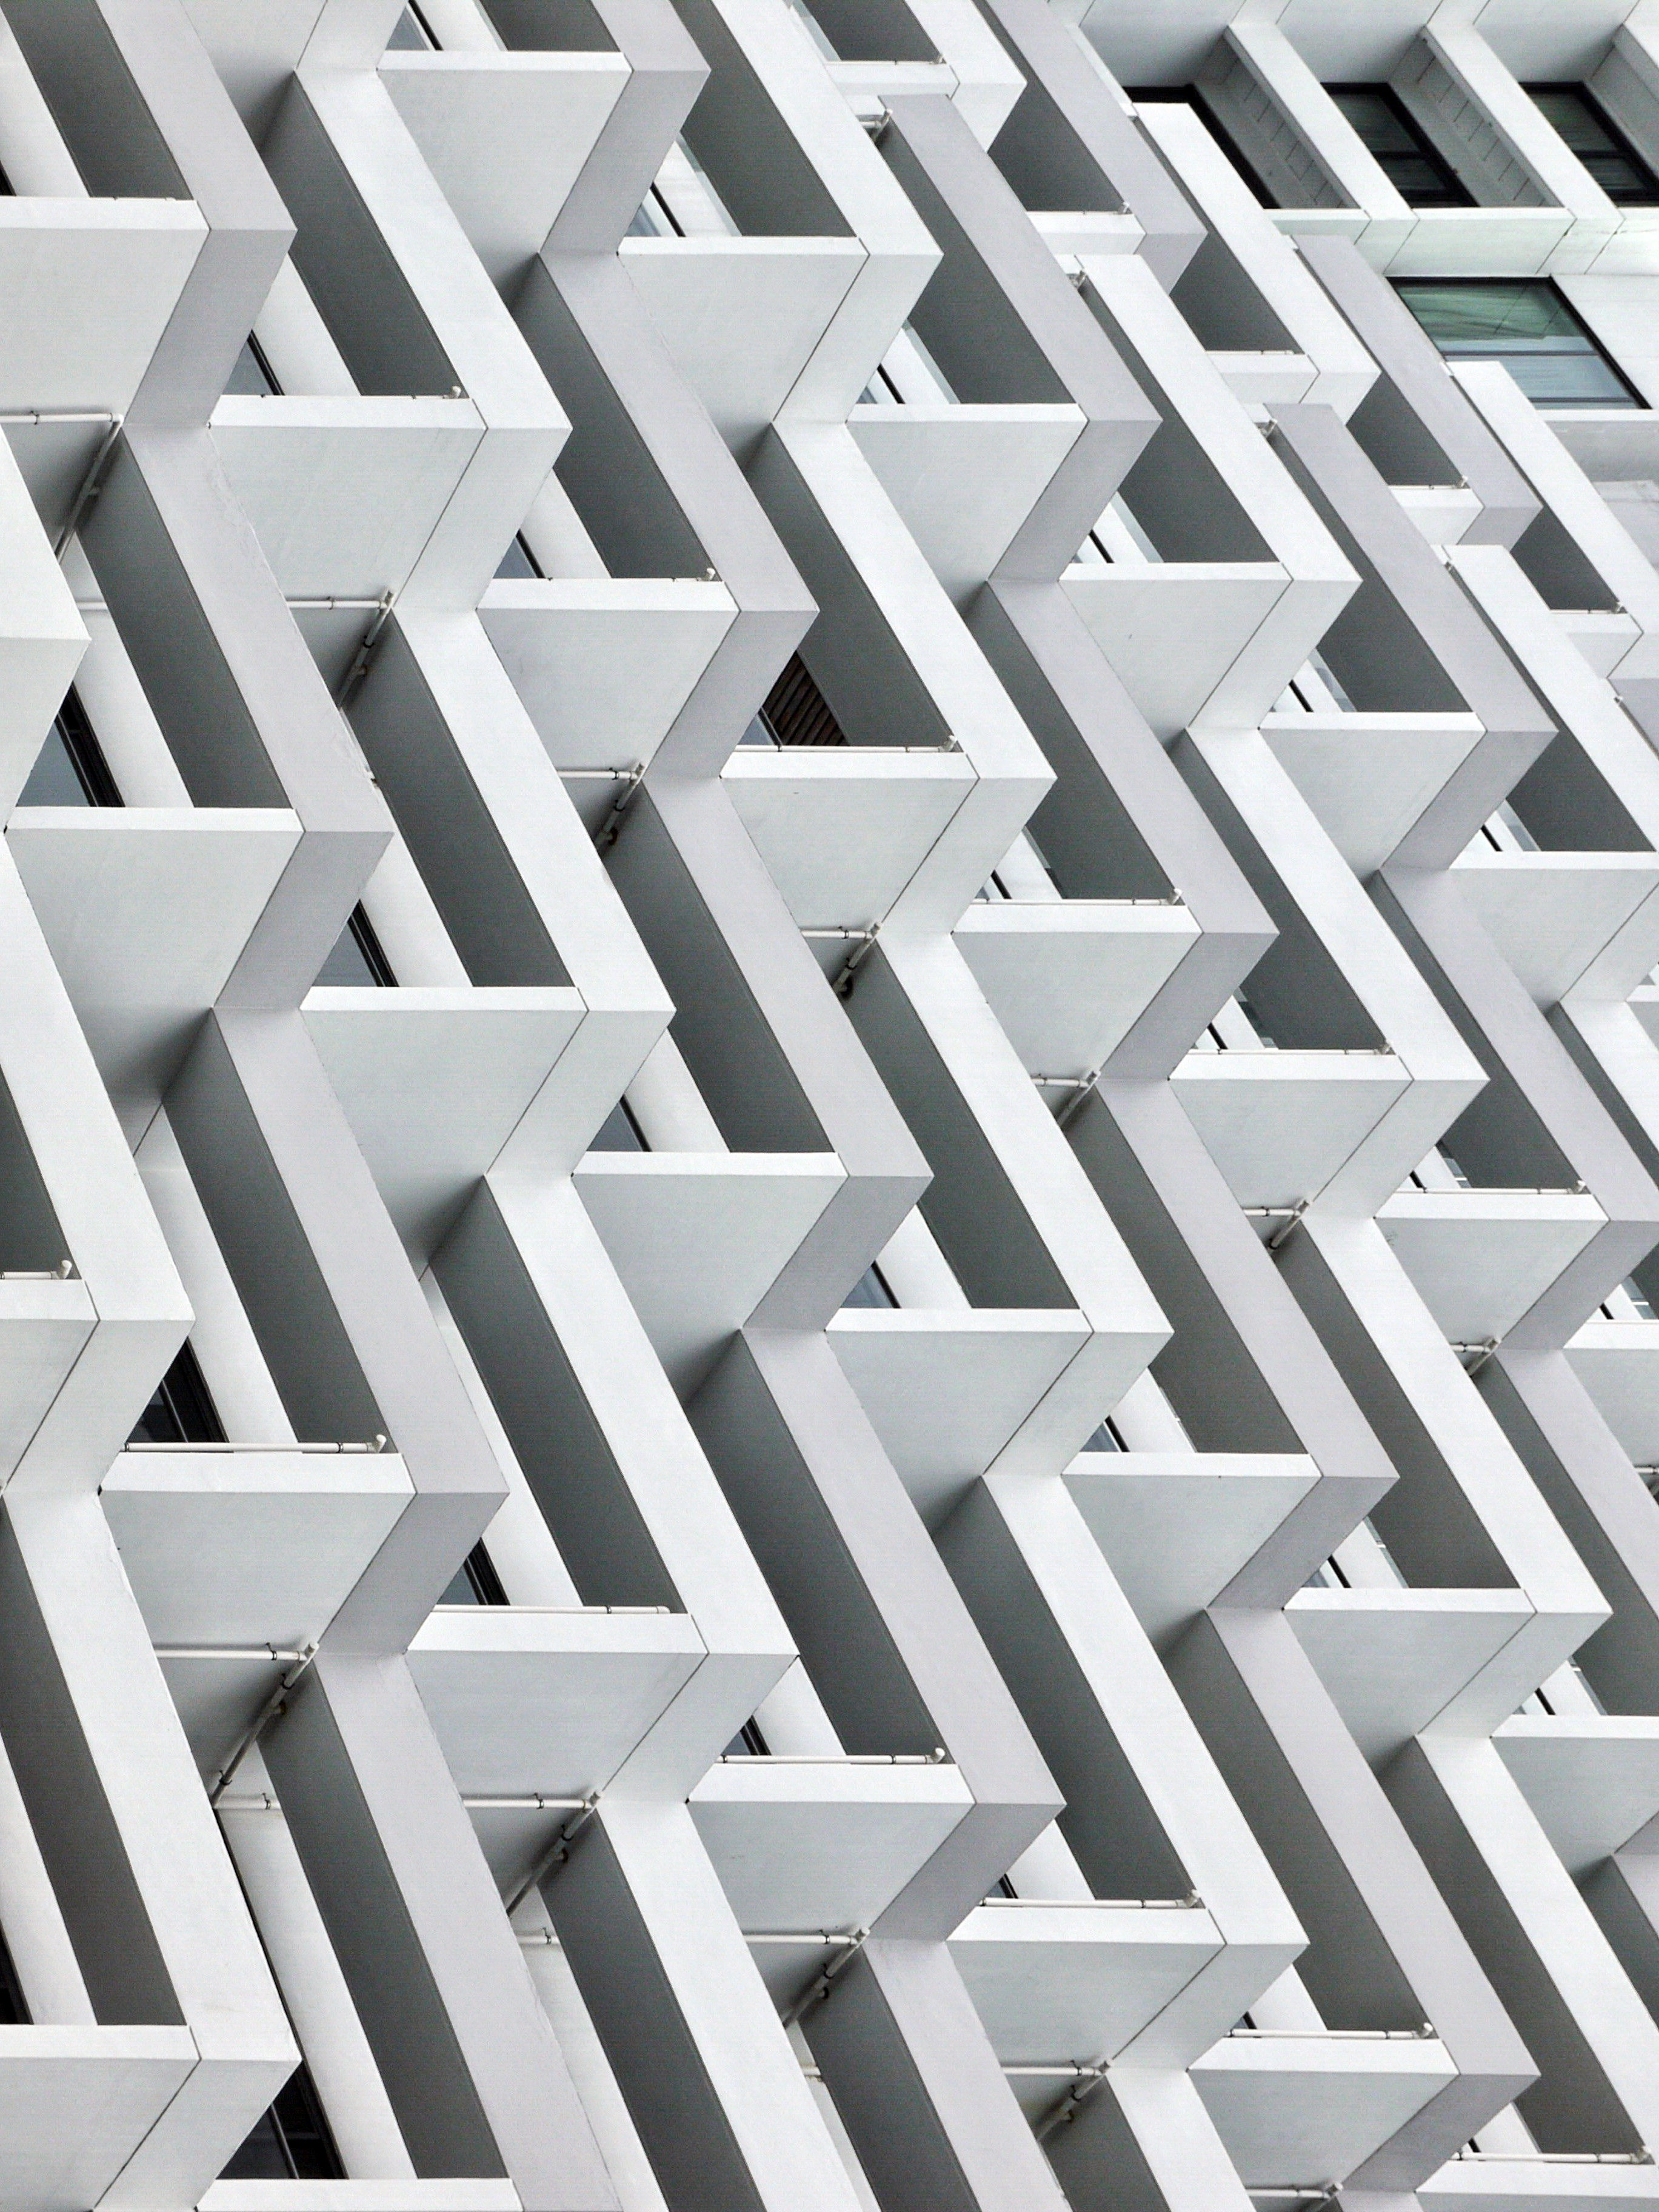
black and white, architecture, floor, building, pattern, line, monochrome, circle, font, design, symmetry, wallpaper, shape, flooring, monochrome photography